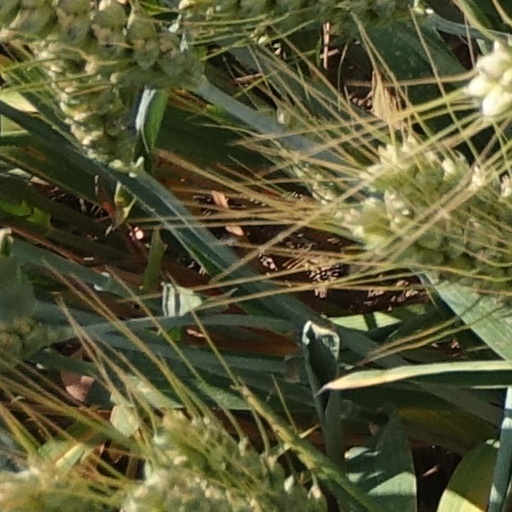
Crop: wheat